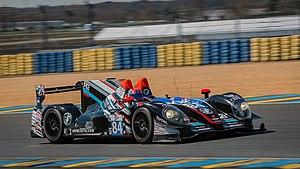
Frédéric Sausset lors d'une journée d'essais sur le circuit du Mans
Frédéric Sausset, né le 13 février 1969 à Blois, est un chef d’entreprise français, pilote automobile, quadruple-amputé à la suite d’un accident bactériologique, connu pour avoir participé et terminé les 24 Heures du Mans 2016, une première mondiale pour un tel handicap.